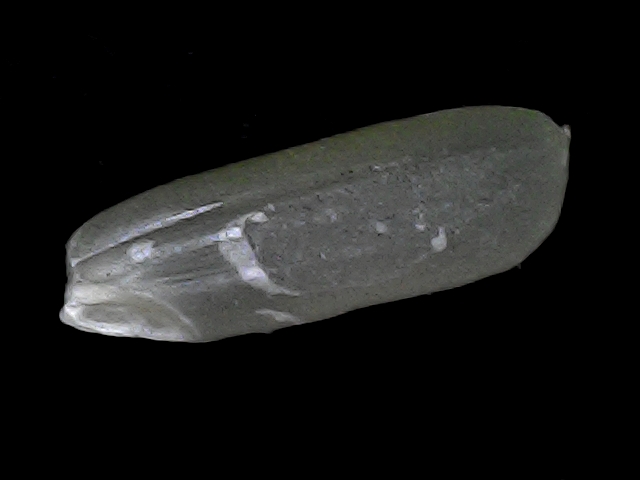
Rice variety: BD56